Karolina Gočeva

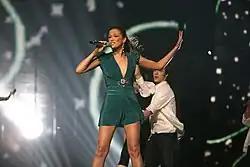
Gočeva performing the song "Mojot svet", Macedonia's entry at the Eurovision Song Contest 2007 in Helsinki.

In March 2003, Gočeva released her third studio album "Znaeš Kolku Vredam". She released music videos for her songs "Hipokrit", "Ljubov pod oblacite", and "Sreščemo se opet". After 2003, her career expanded to former Yugoslav countries Serbia, Montenegro, Bosnia and Herzegovina, Croatia, and Slovenia, where her albums started being released. To appeal to the wider audience from those countries, Gočeva recorded songs from her third album in Serbian. Her first Serbian language album and fifth overall was titled "Kad zvezde nam se sklope... kao nekada"; the title song became a success in both Serbia and North Macedonia.